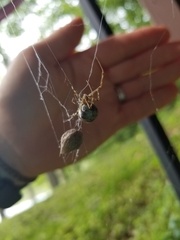
Species: Parasteatoda_tepidariorum